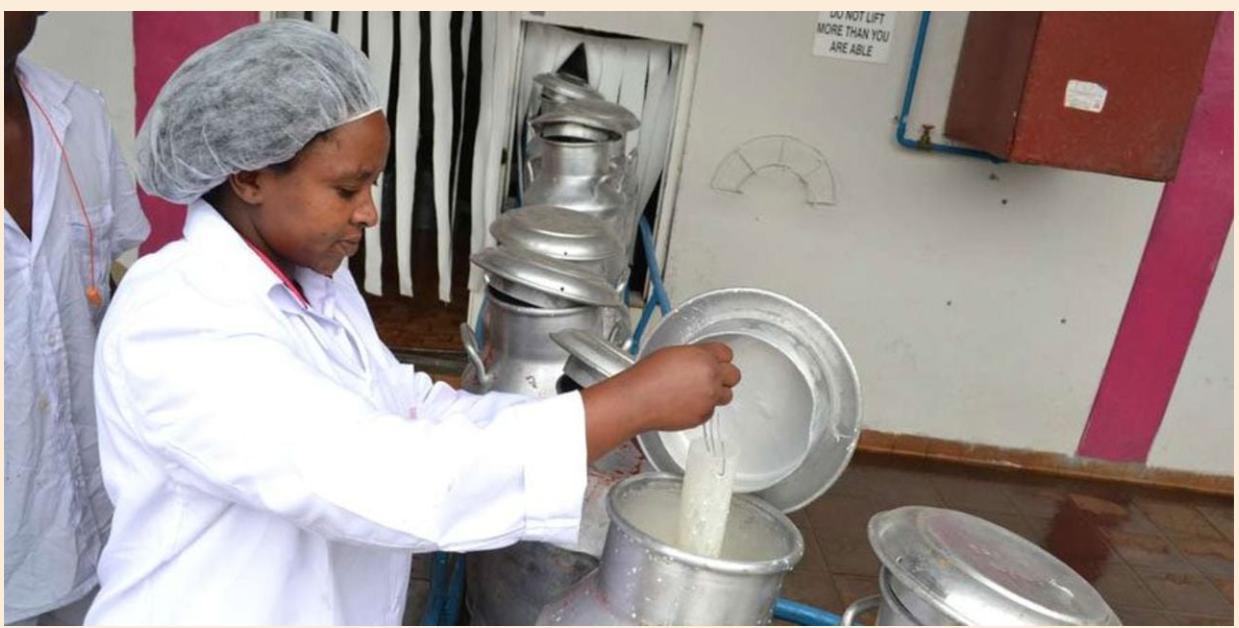
Mama huyu anasafisha mtungi ya maziwa,anatumia maji yenye alikua amechota ili akuje asafishe mitungi ambaye ilikua imewekwa maziwa.